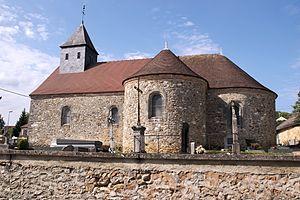
Villers-aux-Bois (Marne, France) L'église
Villers-aux-Bois est une commune française, située dans le département de la Marne en région Grand Est.